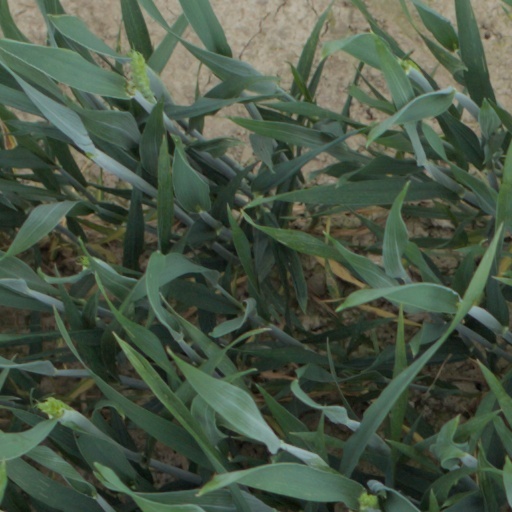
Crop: wheat